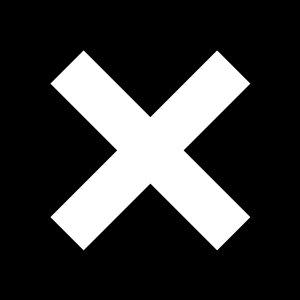
The xx est un groupe de rock britannique, originaire de Londres, en Angleterre. Formé en 2005, le groupe comprend alors quatre membres : Romy Madley Croft au chant et à la guitare, Oliver Sim au chant et à la basse, Jamie Smith aux synthétiseurs et boîte à rythmes et Baria Qureshi au synthétiseur et à la guitare. Le style musical du groupe se caractérise par des sonorités épurées le rapprochant parfois de la musique minimaliste